Augsburger Straße (Berlin U-Bahn)

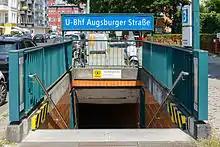
One of the entries to the station

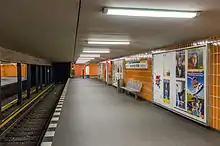
Platform of the station

Augsburger Straße is a Berlin U-Bahn station on the line. It is located in Charlottenburg under Nürnberger Straße where Augsburger Straße crosses it. Station and street are named after the city of Augsburg.